Heliodon

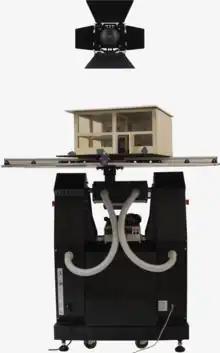
Robotic Heliodon with fixed light source used at Arup and National Laboratory for Housing and Sustainable Communities

This robotic heliodon is fully automated with a computer and has lights that go around the fixed scale model placed horizontally on the table. This kind of robotic heliodon is used separately or integrated with dome artificial sky for presentation, lighting design and research purposes. While in use with the artificial sky, the combined tool can replicate both the Sun and the sky for great accuracy and obtain results of the daylight study. The fixed scale model can be bigger and heavier models than the other types which allow the source to go around the model for obtaining evaluation results, conducting presentations and observation. The robotic heliodon allows people to move easily around and inside it for daylighting studies.